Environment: real
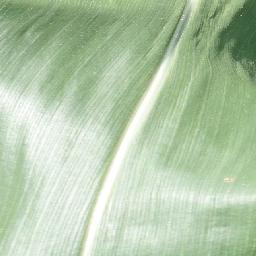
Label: healthy